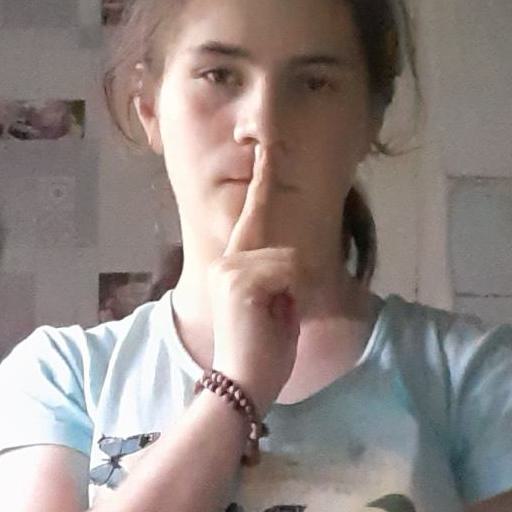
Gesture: mute